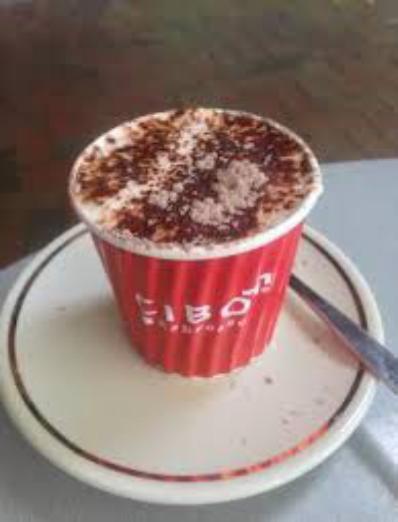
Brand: Cibo Espresso
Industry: Food